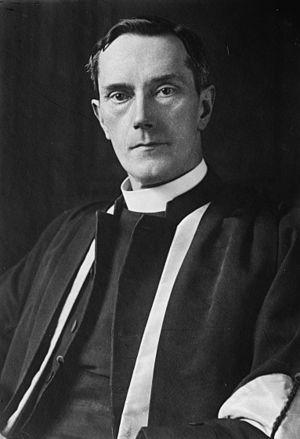
Le doyen de Saint-Paul est le chef du chapitre de la Cathédrale Saint-Paul de Londres. Le doyen de Saint-Paul est également doyen de l'Ordre de l'Empire britannique.